Star in the Dust

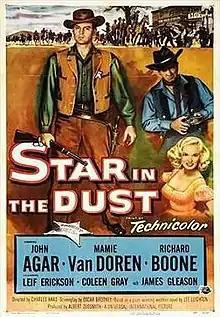
Theatrical release poster

Star in the Dust is a 1956 American Technicolor Western film directed by Charles F. Haas and starring John Agar, Mamie Van Doren and Richard Boone. It was based on the 1953 Lee Leighton novel "Law Man".